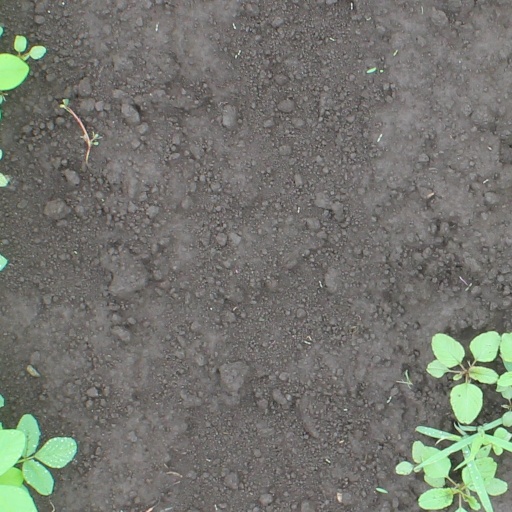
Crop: soybean